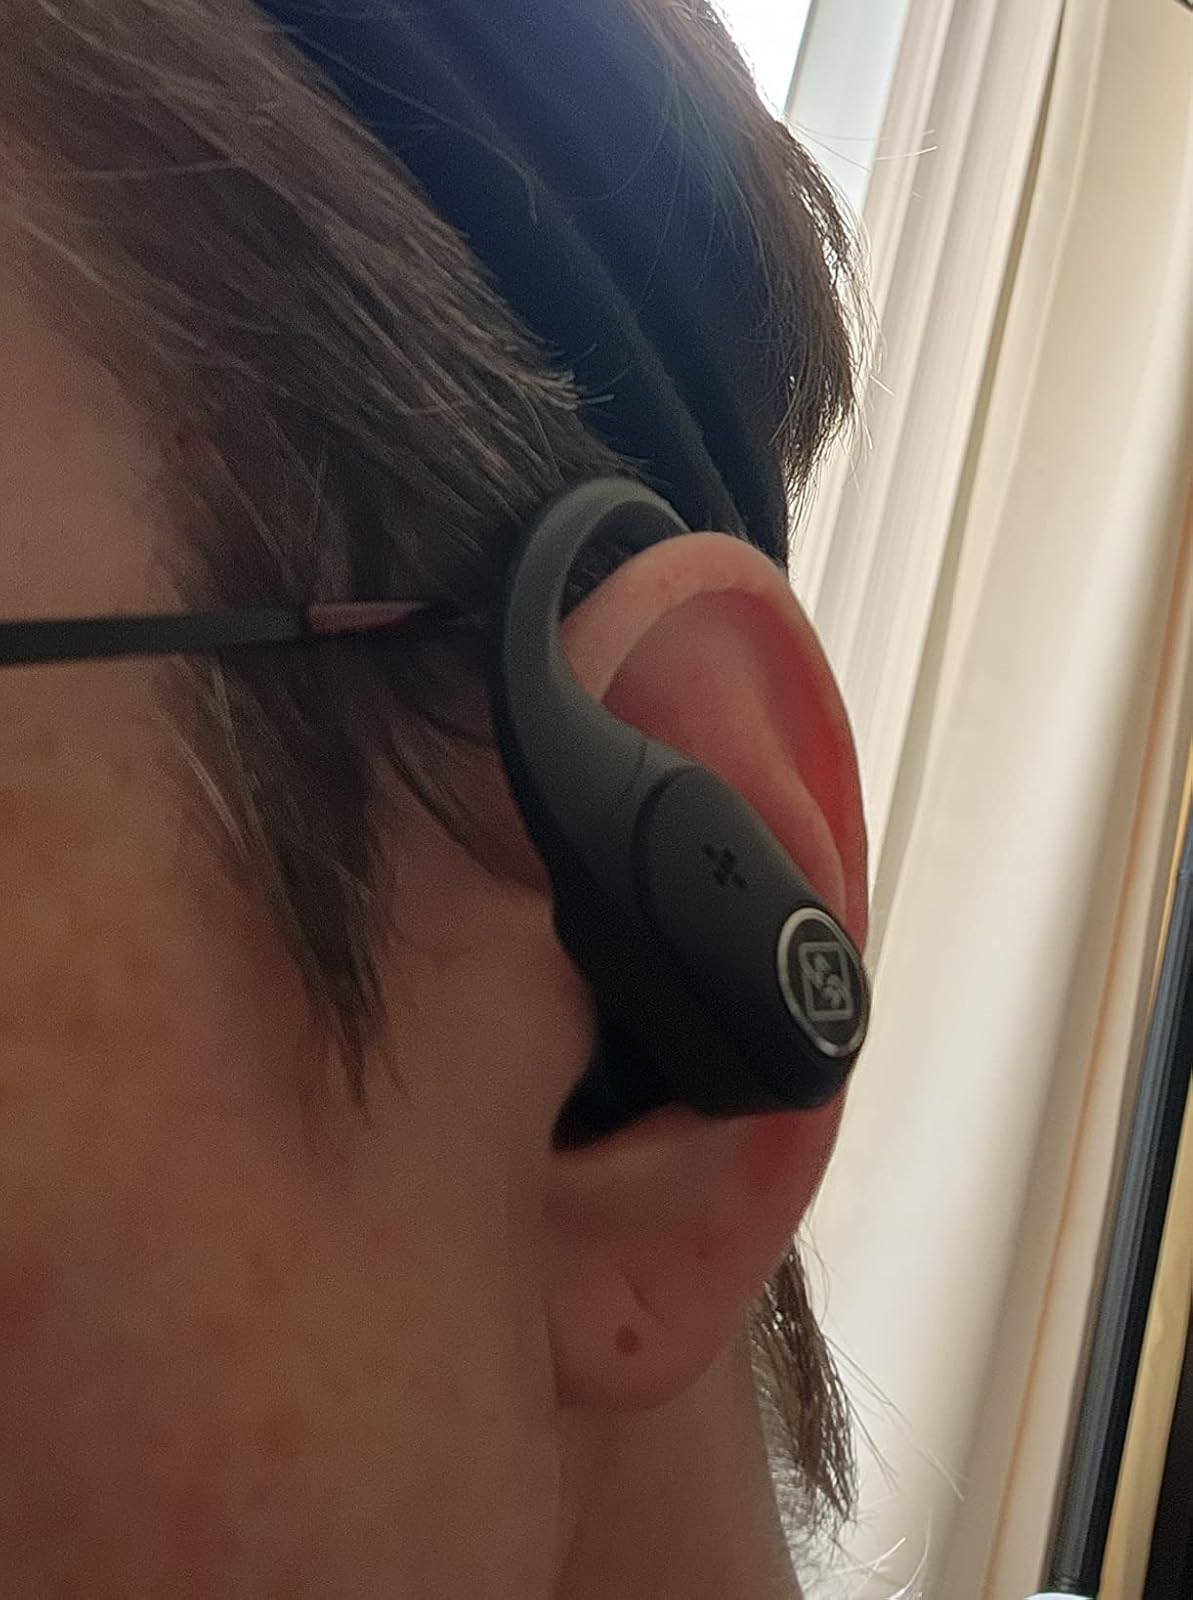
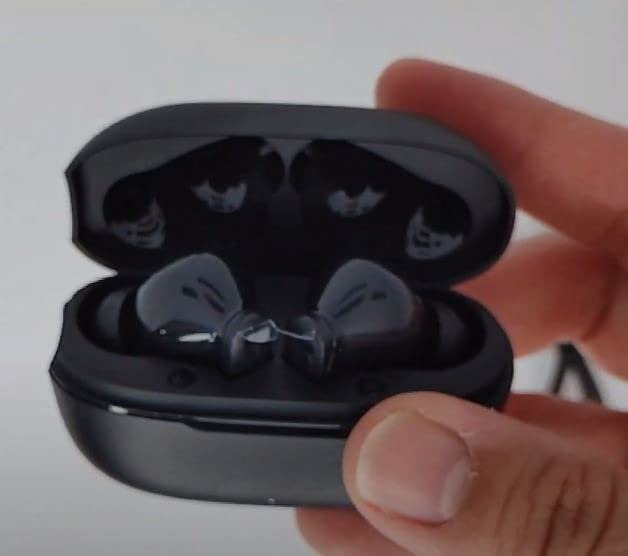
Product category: earbuds
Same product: no